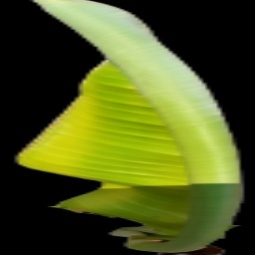
Label: Boron